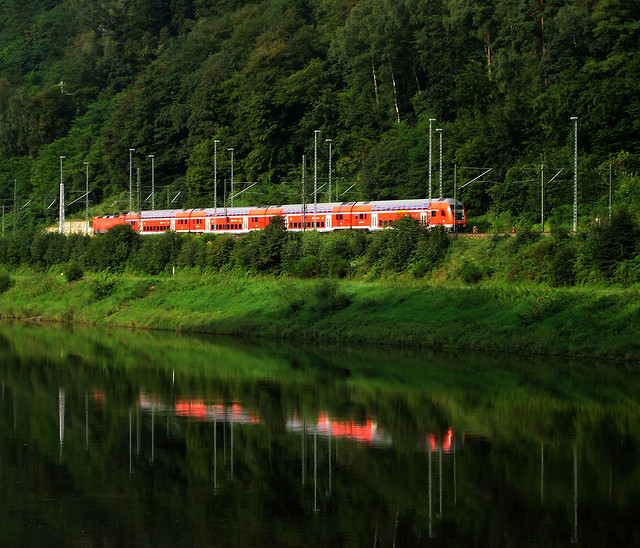
An orange and white train traveling past a forest filled with lots of green trees.

A train going through the countryside of trees and water.

A high speed train traveling between a mountain and lake.

Train with lush green forests in the background and water in the foreground.

An orange train driving on an elevated train track next to a body of water.